Mühldorf (Oberbay) station

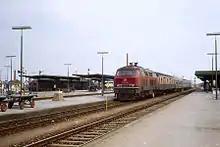
A fast train to Munich is ready to depart on platform 2

The station is served daily by about 105 SüdostBayernBahn services. Mühldorf station is served only by a few Regional-Express services on the Munich–Mühldorf–Simbach route. Hourly Regionalbahn services operate on the Munich–Mühldorf, Mühldorf–Burghausen, Mühldorf–Simbach and Munich–Passau routes. In addition, the station is served every two hours by Regionalbahn services on the Salzburg–Landshut and Rosenheim–Landshut lines. Individual Regionalbahn operate from Mühldorf to Trostberg, Traunreut and Traunstein.